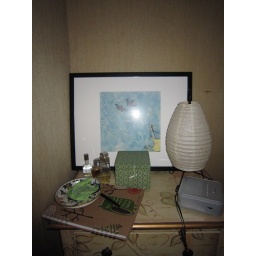
the painting is a really pretty one of 2 birds flying over a bright yellow fabric pinned to a clothesline.